San Bernardino, Verona

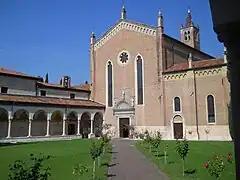
Exterior view of the church

San Bernardino is a church in Verona, northern Italy. The church, in Gothic style, was built from 1451 to 1466.